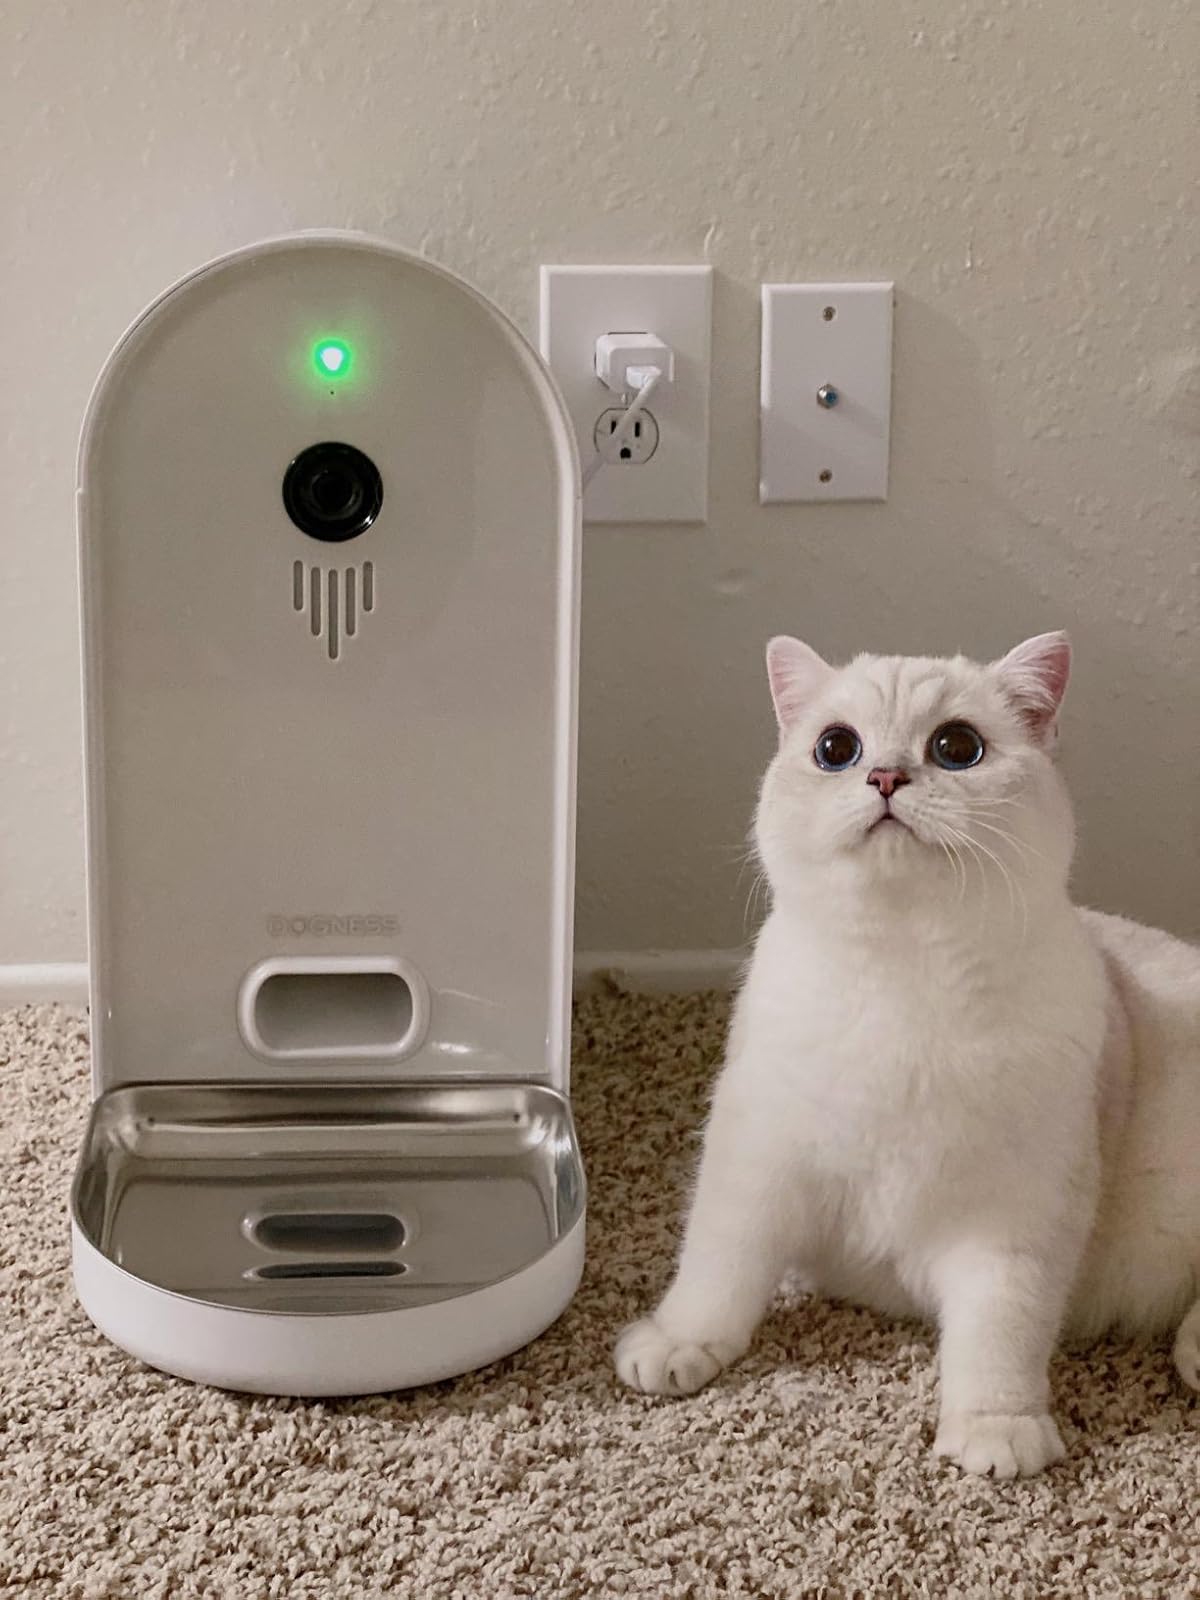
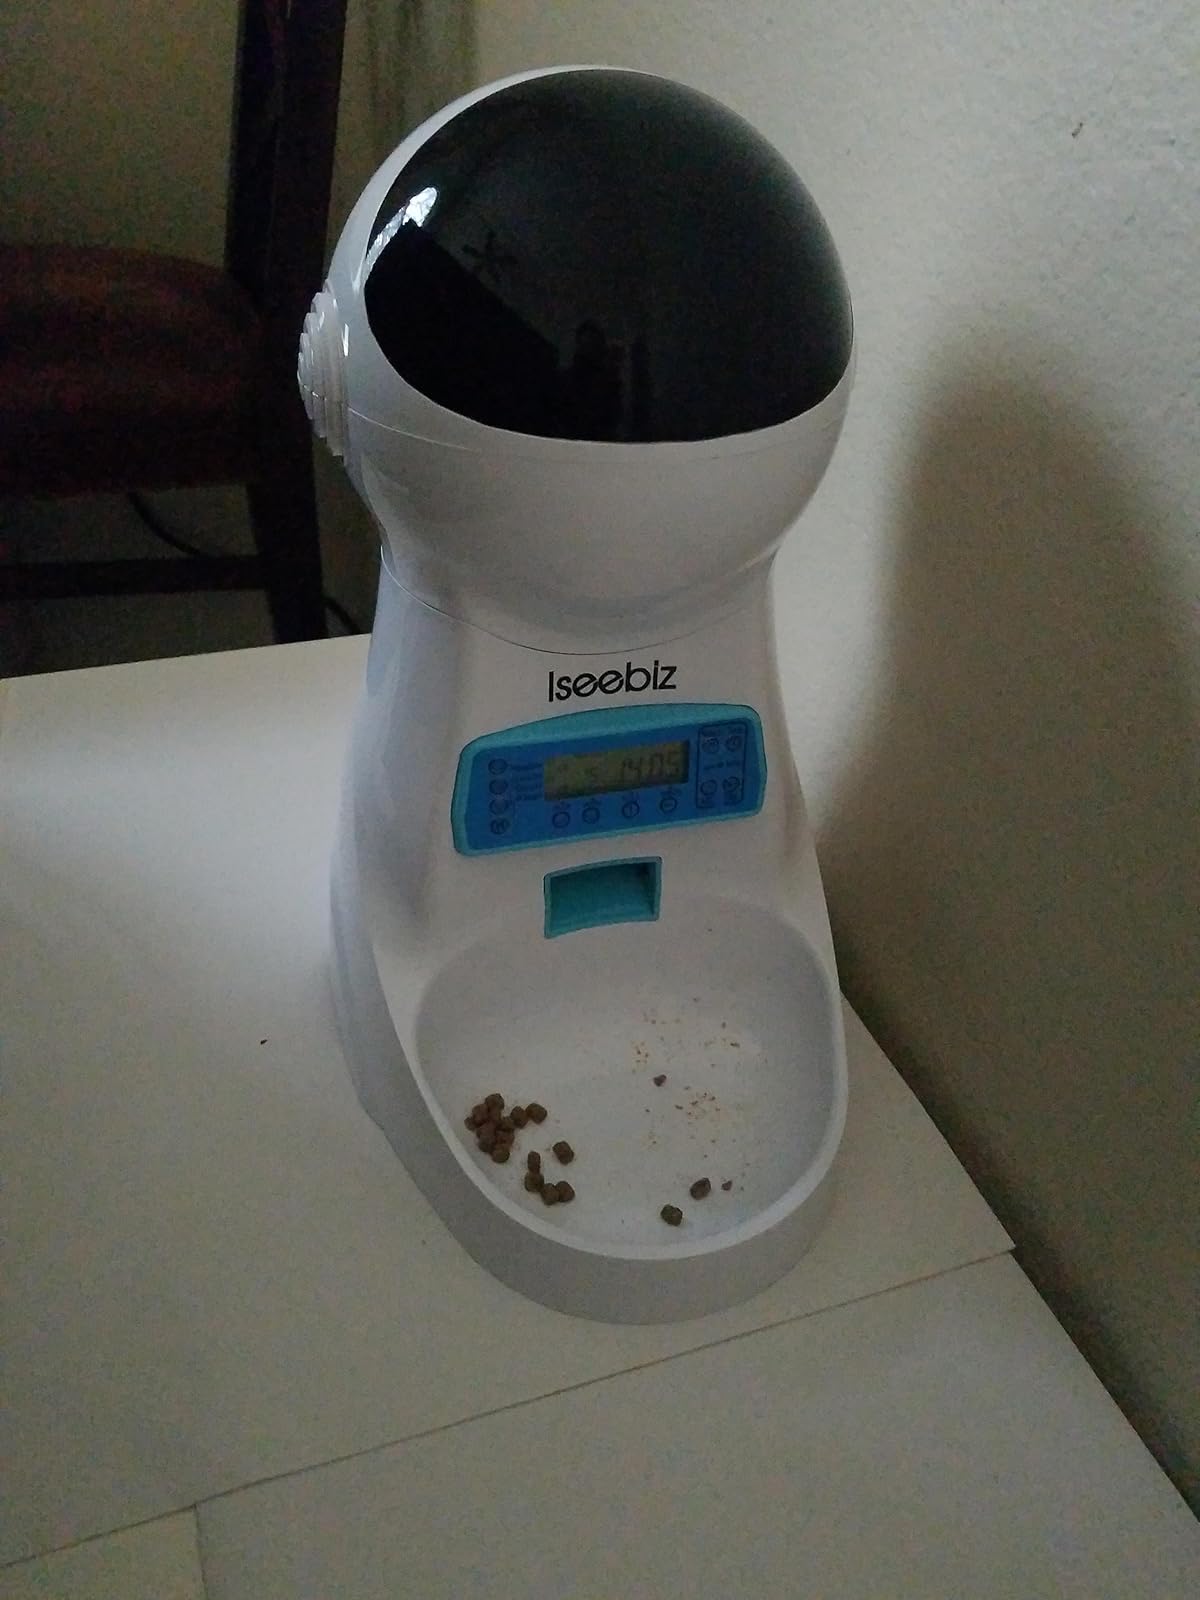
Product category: items_feeder
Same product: no